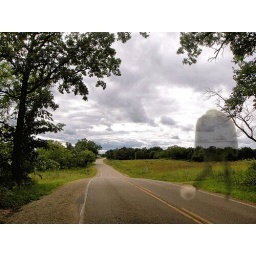
I passed a mysterious man on the road, dressed in black and walking a white dog